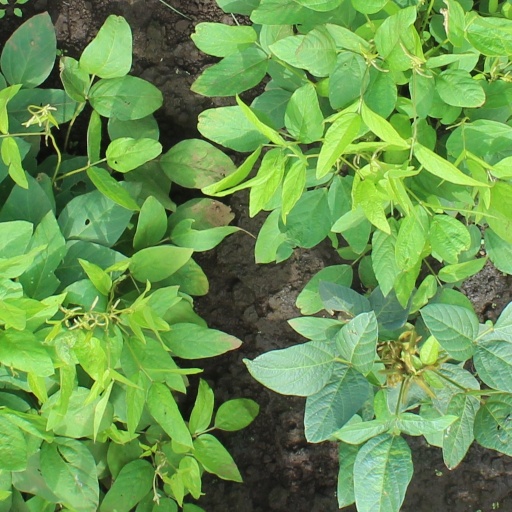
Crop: soybean